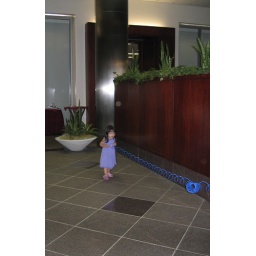
little girl in purple dress with blue slinky